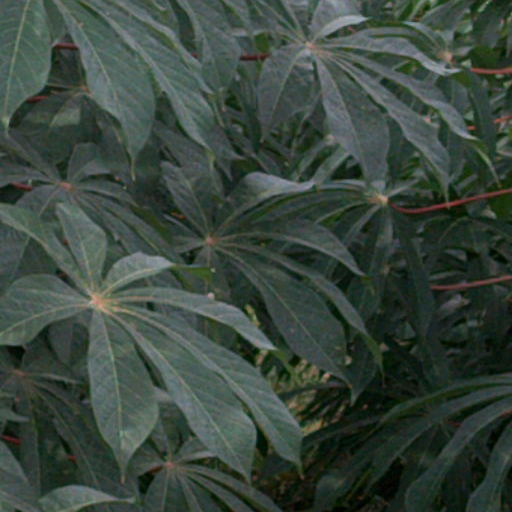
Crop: cassava